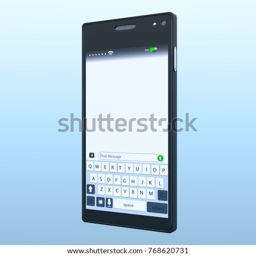
3d cg rendering of a smartphone